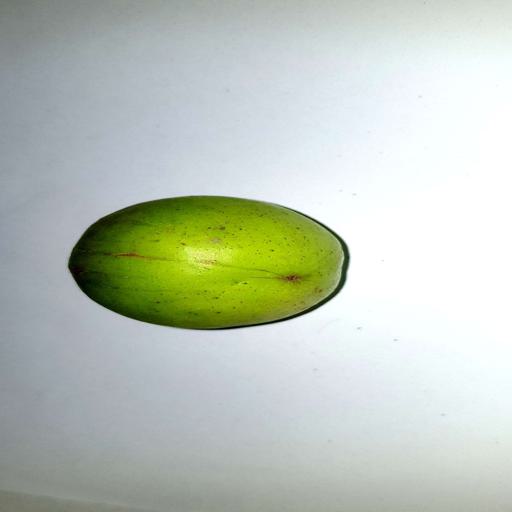
Label: healthy